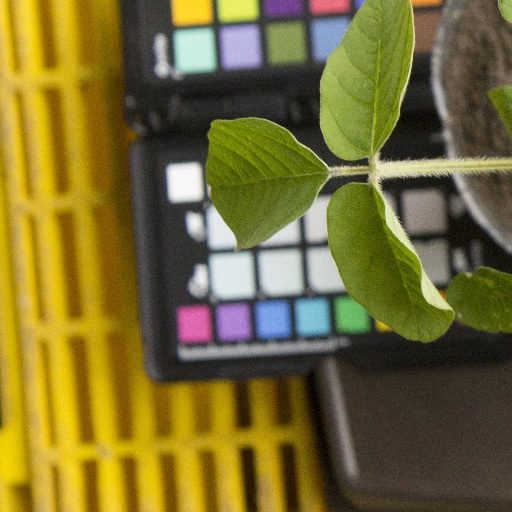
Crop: soybean